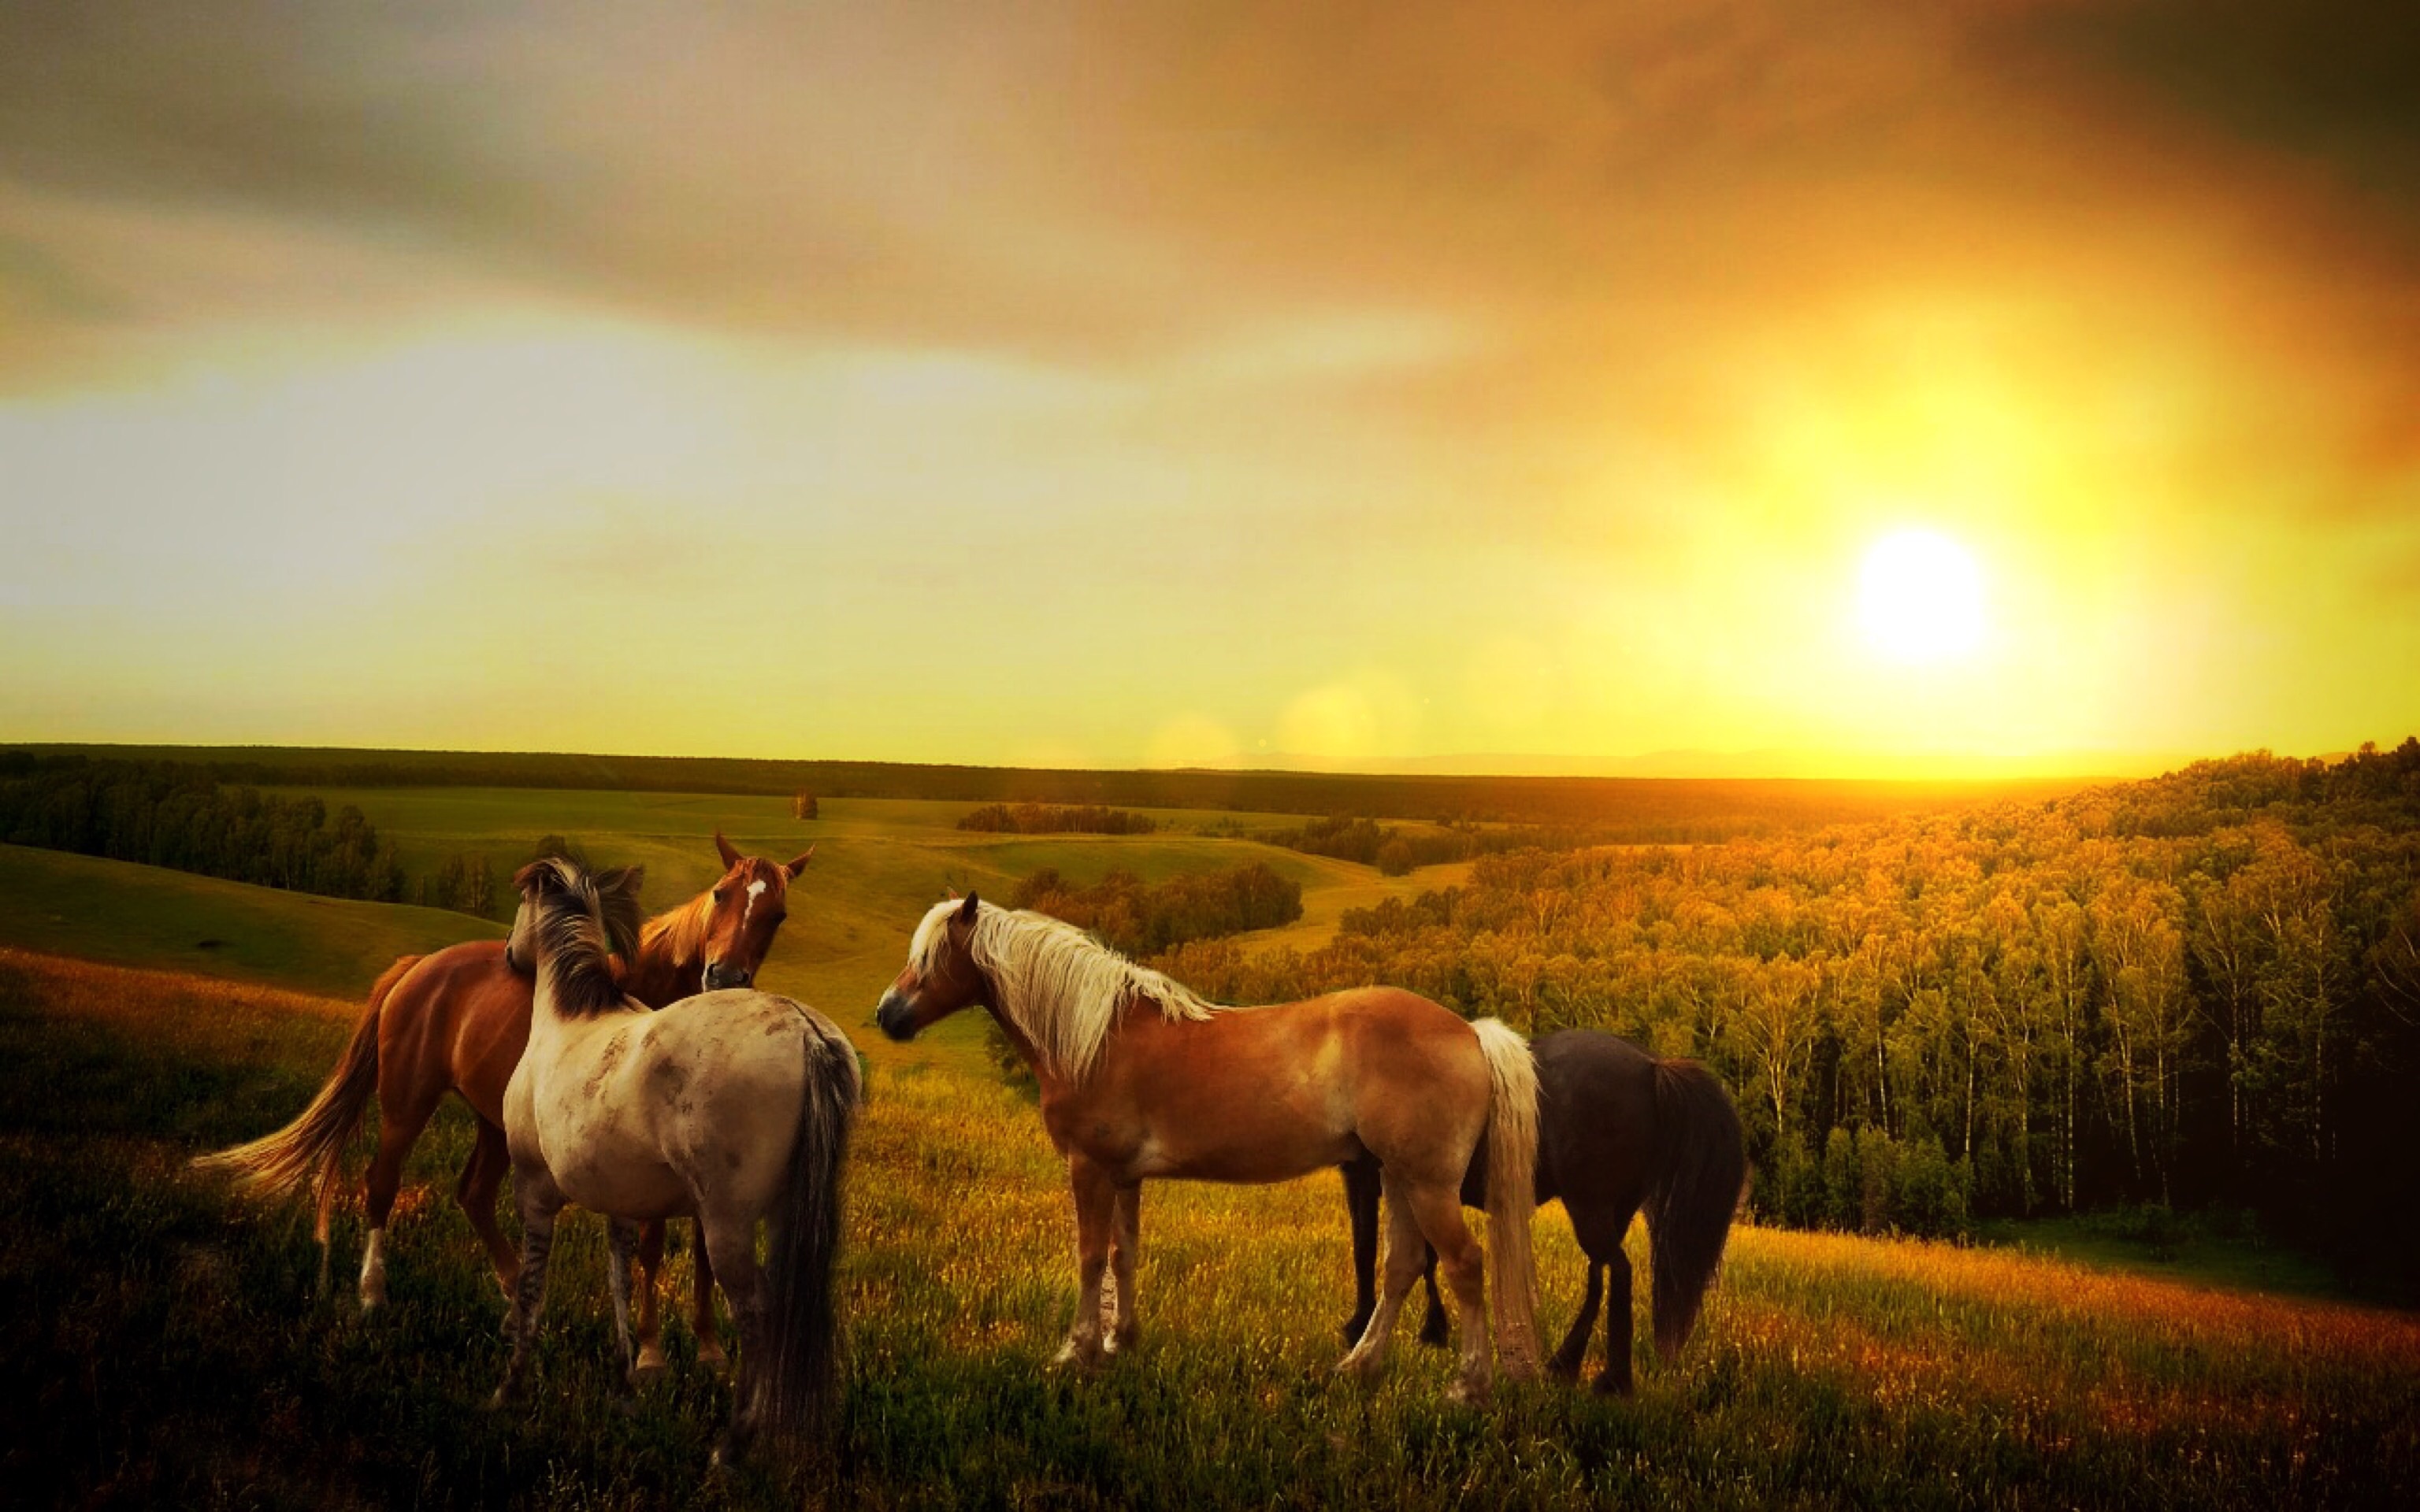
landscape, nature, forest, sky, sun, sunrise, sunset, field, meadow, prairie, sunlight, morning, atmosphere, mystical, dusk, evening, herd, pasture, grazing, horse, romantic, rest, savanna, plain, trees, horses, clouds, mountains, grassland, way, mood, dreams, abendstimmung, fairytale, atmospheric, evening sky, steppe, rural area, shadow play, lichtblick mood, natural environment, horse like mammal, mustang horse